Emmi Walther

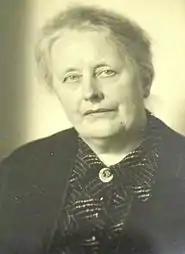
Emmi Walther(date unknown) The Jack Daulton Collection, Los Altos Hills, California.

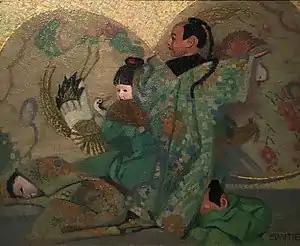
Japanese Dolls, oil on canvas, 35.5 x 44 cm, The Jack Daulton Collection, Los Altos Hills, California.

Emmi Louise Walther (30 October 1860, Hamburg - 11 September 1936, Dachau) was a German painter, graphic artist and watercolorist. Most of her works are in the Art Nouveau or Symbolist styles.